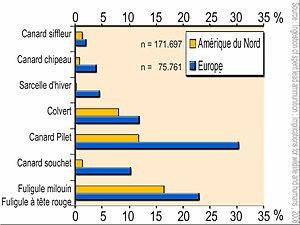
Comparaison de la prévalence de l'ingestion de grenaille de plomb chez quelques espèces d'oiseaux d'eau chassé (sauvagine) en Amérique du Nord (n = 171.697) et en Europe (n = 75.761)
Le gibier désigne l'ensemble des animaux sauvages terrestres chassés pour consommer ou vendre leur viande, dite viande de brousse en zone tropicale.
Le Fuligule milouin est une espèce de canards plongeurs appartenant à la famille des anatidés. Bien qu'elle soit encore commune en beaucoup d'endroits, cette espèce subit un déclin important et est donc considérée comme menacée d'extinction.
Le saturnisme animal regroupe toutes les formes de saturnisme pouvant toucher les animaux, qu'ils soient sauvages, domestiques ou de compagnie, terrestres ou aquatiques. C'est une expression employée en médecine vétérinaire ou de santé environnementale, mais aussi dans les contextes cynégétiques ou de l'élevage avicole.
Le Canard pilet est une espèce de canards barboteurs relativement commun et répandu dans les zones nordiques de l'Europe, de l'Asie et d'une grande partie du Canada, de l'Alaska et de la moitié ouest des États-Unis. Fait inhabituel pour un oiseau si répandu, il n'a pas de sous-espèce géographique sur l'essentiel de son aire de répartition, à l'exception du Canard pilet des îles Kerguelen et celui des Crozet, qui sont considérés comme espèces distinctes par certains auteurs.